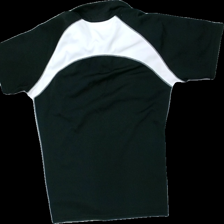
View: back
Type: T-shirt
Category: Men
Brand: Not in the list
Brand text on label: four-d
Colors: Black, White
Material: 100% polyester
Cut: Regular
Size: M
Season: All
Trend: Sports
Holes: Minor
Damage location: middle center
Damage 2: hål
Damage 2 location: bottom right
Damage 3 location: top right
Price range: <50
Recommended usage: Reuse
Description: tränings t-shirt med hål fram